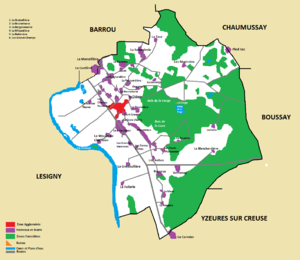
Carte de Chambon (Indre-et-Loire) et de ses hameaux
Chambon est une commune française, située au sud du département d'Indre-et-Loire, en région Centre-Val de Loire.
Village rural, Chambon compte plusieurs hameaux. La majorité de ces hameaux sont situés dans la partie Ouest du territoire communal, là où est implanté le bourg et où passe la RD750. L'Est quant à lui ne compte que quelques lieux-dits, ce qui s'explique principalement par la présence de forêts.